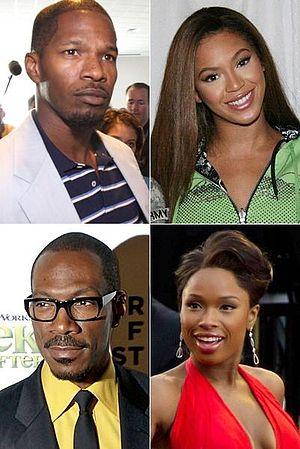
Dreamgirls est un drame musical américain de 2006 réalisé par Bill Condon. Le film est l'adaptation de la comédie musicale de Broadway du même nom, qui s'inspirait elle-même de la vie et du parcours d'un célèbre groupe féminin de la Motown : The Supremes.